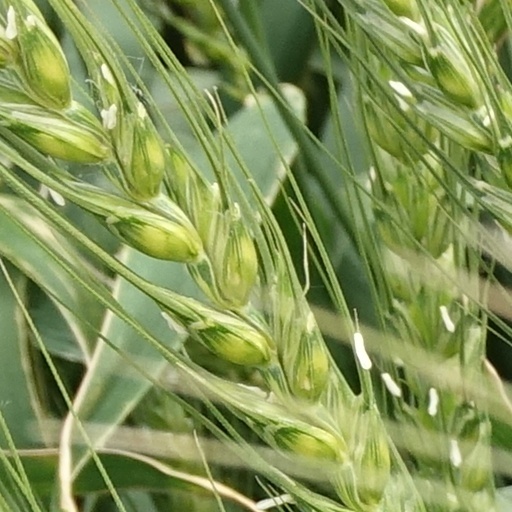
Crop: wheat